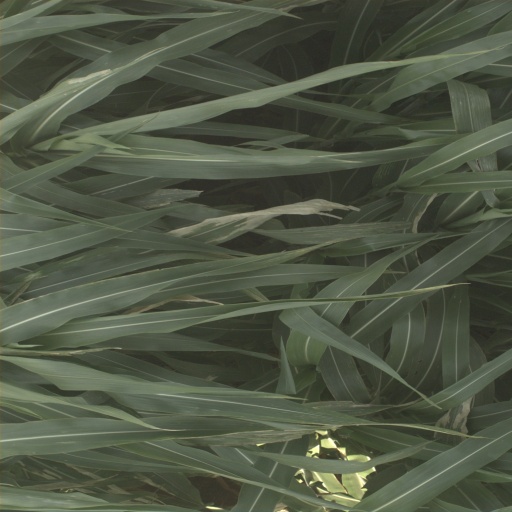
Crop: sorghum